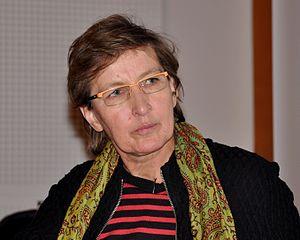
Pirjo Honkasalo, née le 22 février 1947 à Helsinki, est une réalisatrice, productrice, scénariste, monteuse et actrice finlandaise.